Frozen (2013 film)

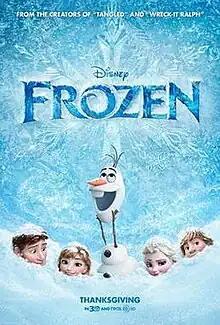
Theatrical release poster

Frozen is a 2013 American animated musical fantasy film produced by Walt Disney Animation Studios and released by Walt Disney Pictures. Inspired by Hans Christian Andersen's 1844 fairy tale "The Snow Queen", it was directed by Chris Buck and Jennifer Lee and produced by Peter Del Vecho, from a screenplay by Lee, who also conceived the film's story with Buck and Shane Morris. The film stars the voices of Kristen Bell, Idina Menzel, Jonathan Groff, Josh Gad, and Santino Fontana. It follows Anna, the princess of Arendelle, who sets off on a journey with the iceman Kristoff, his reindeer Sven, and the snowman Olaf, to find her estranged sister Elsa after she accidentally traps their kingdom in eternal winter with her icy powers.